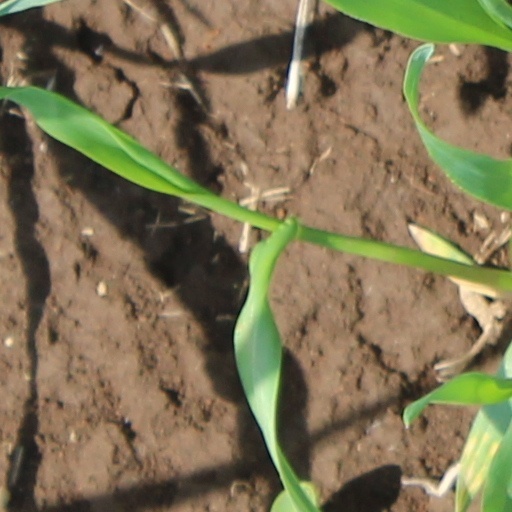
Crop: wheat